Hydroamination

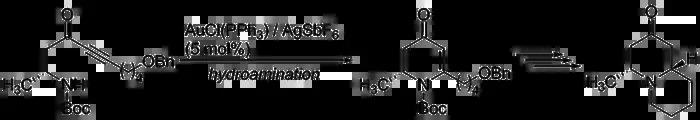
Gold-catalyzed hydroamination used for the total synthesis of (-)-epimyrtine.

Hydroamination is also promising for the synthesis of alkaloids as, in the total synthesis of (-)-epimyrtine.